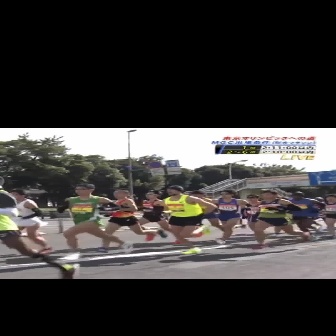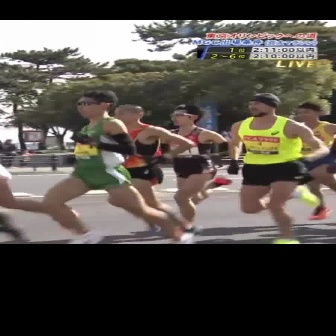
  Please identify the target specified by the bounding box [56,184,131,259] in the first image and locate it in the second image. Return the coordinates in [x_min,y_min,x_max,y_max] format.
Answer: [40,90,192,243]